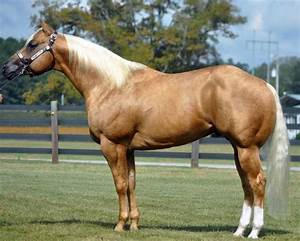
Label: horse